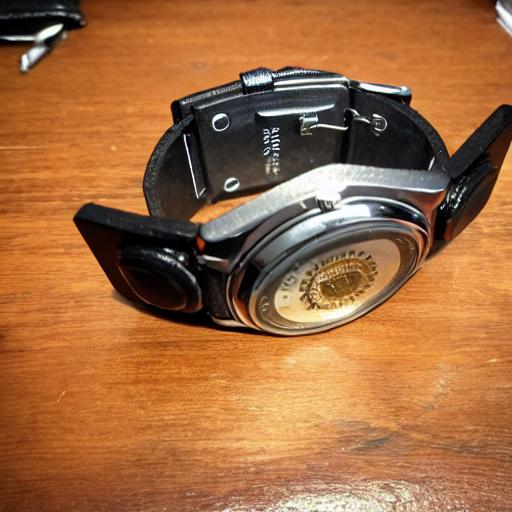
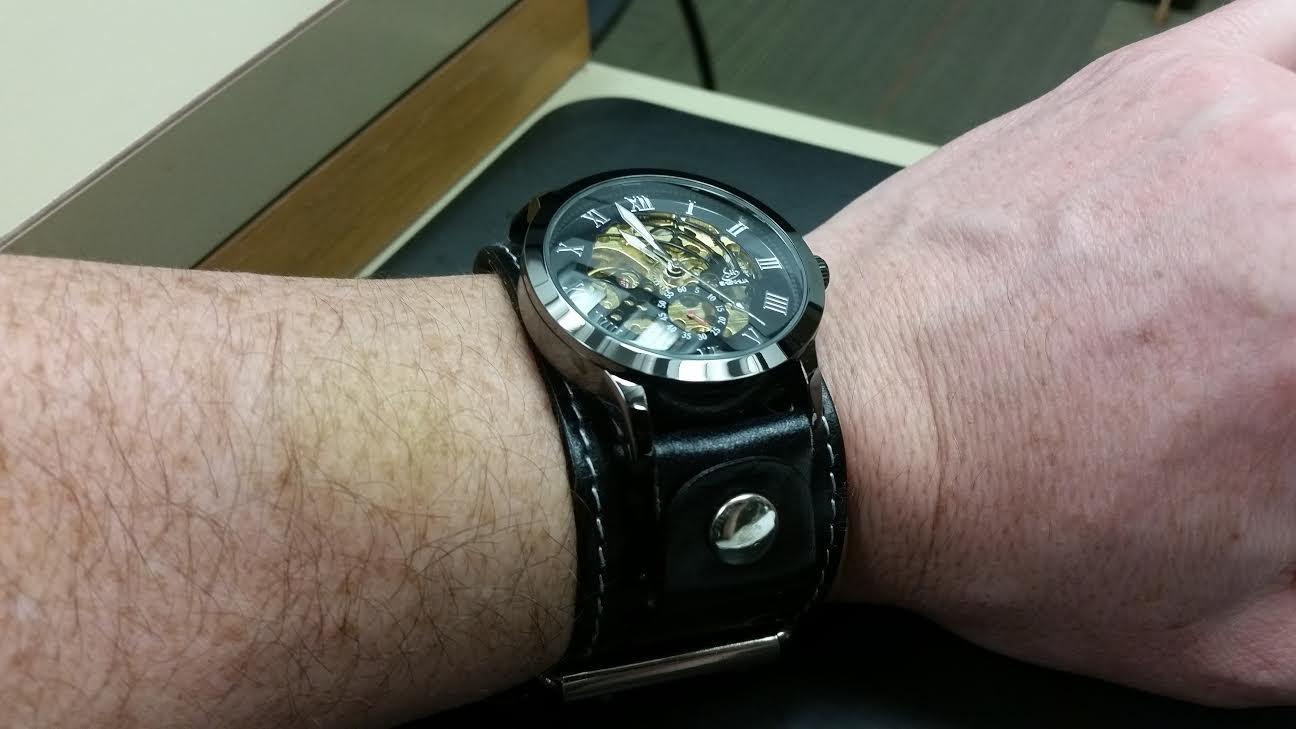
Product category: accessories_watch
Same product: no